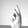
ASL letter: K